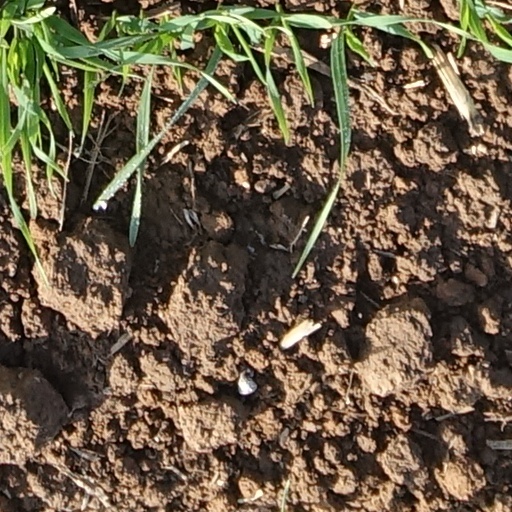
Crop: wheat